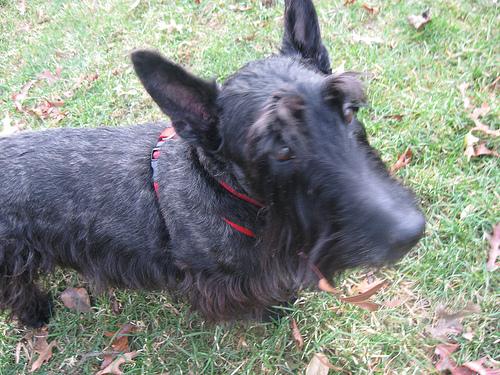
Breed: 206-n000037-Scotch_terrier